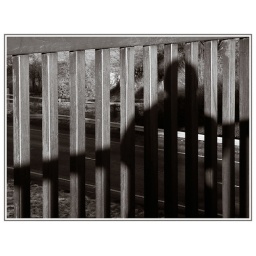
Holes in my shadow! Railings and shadows on the wooden bridge across the Silk Road in Tytherington near Macclesfield